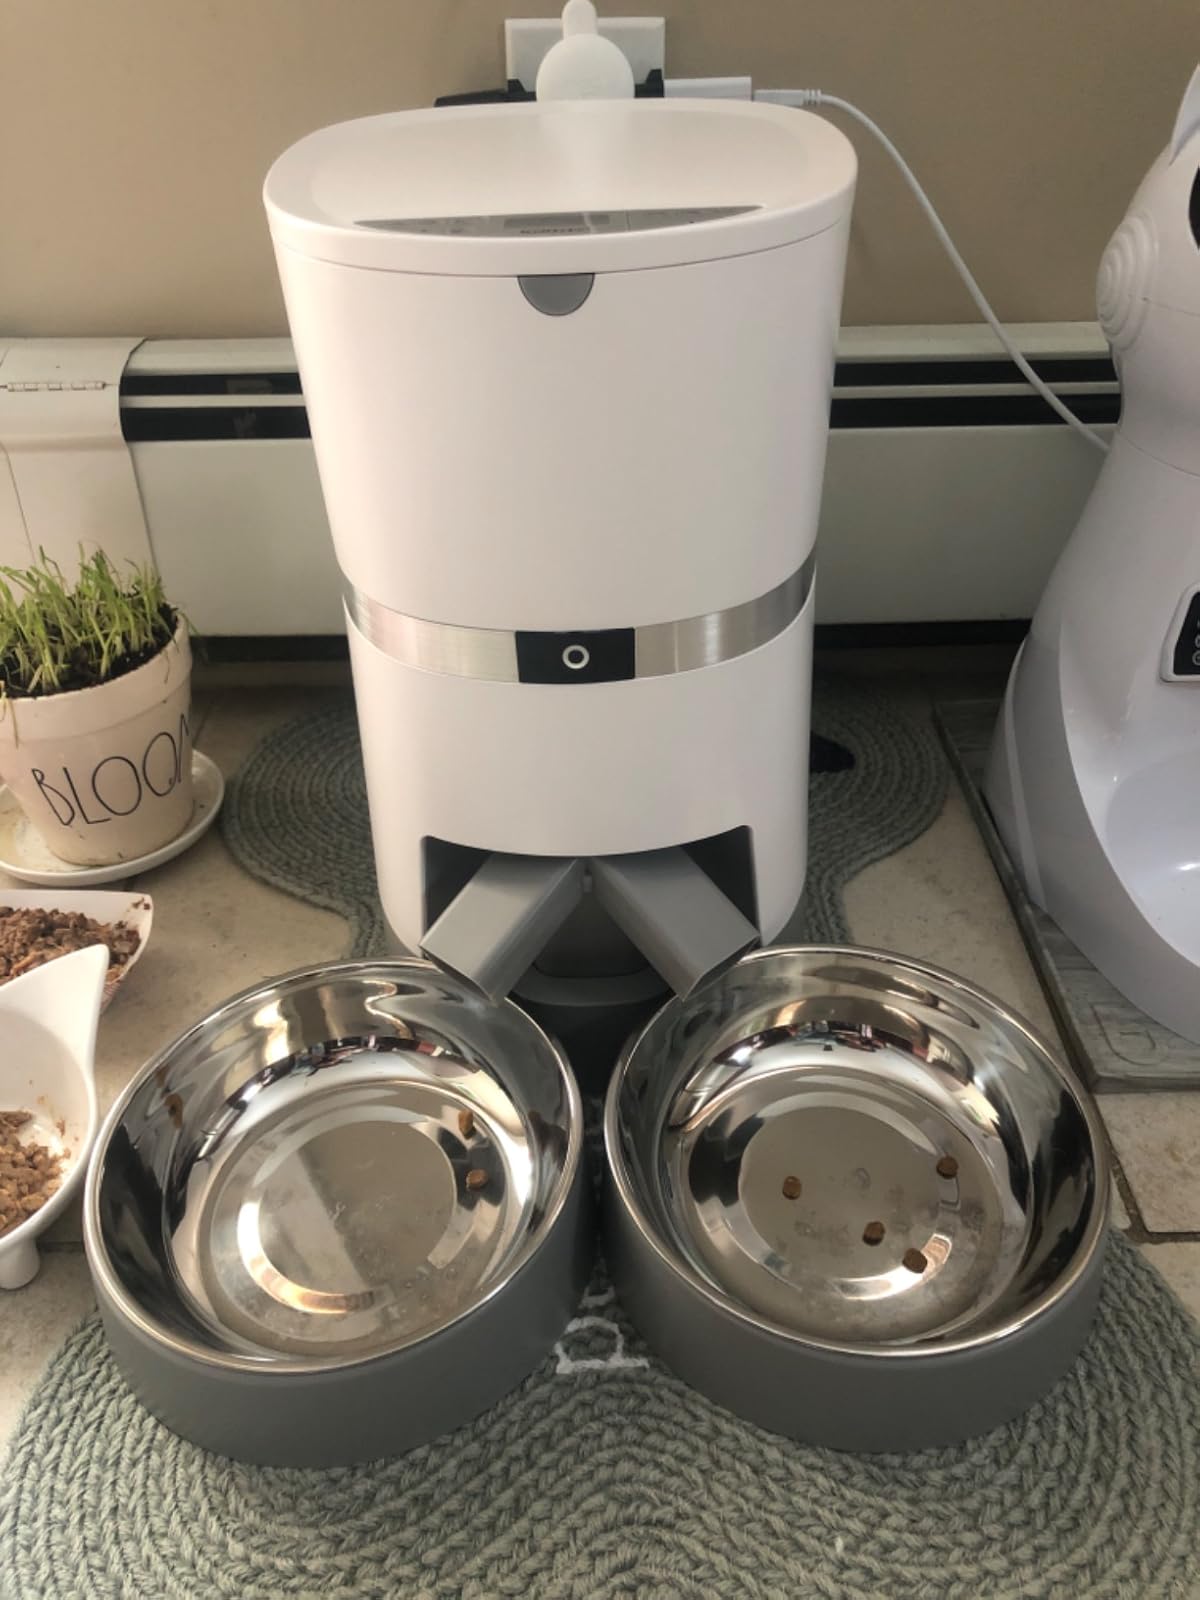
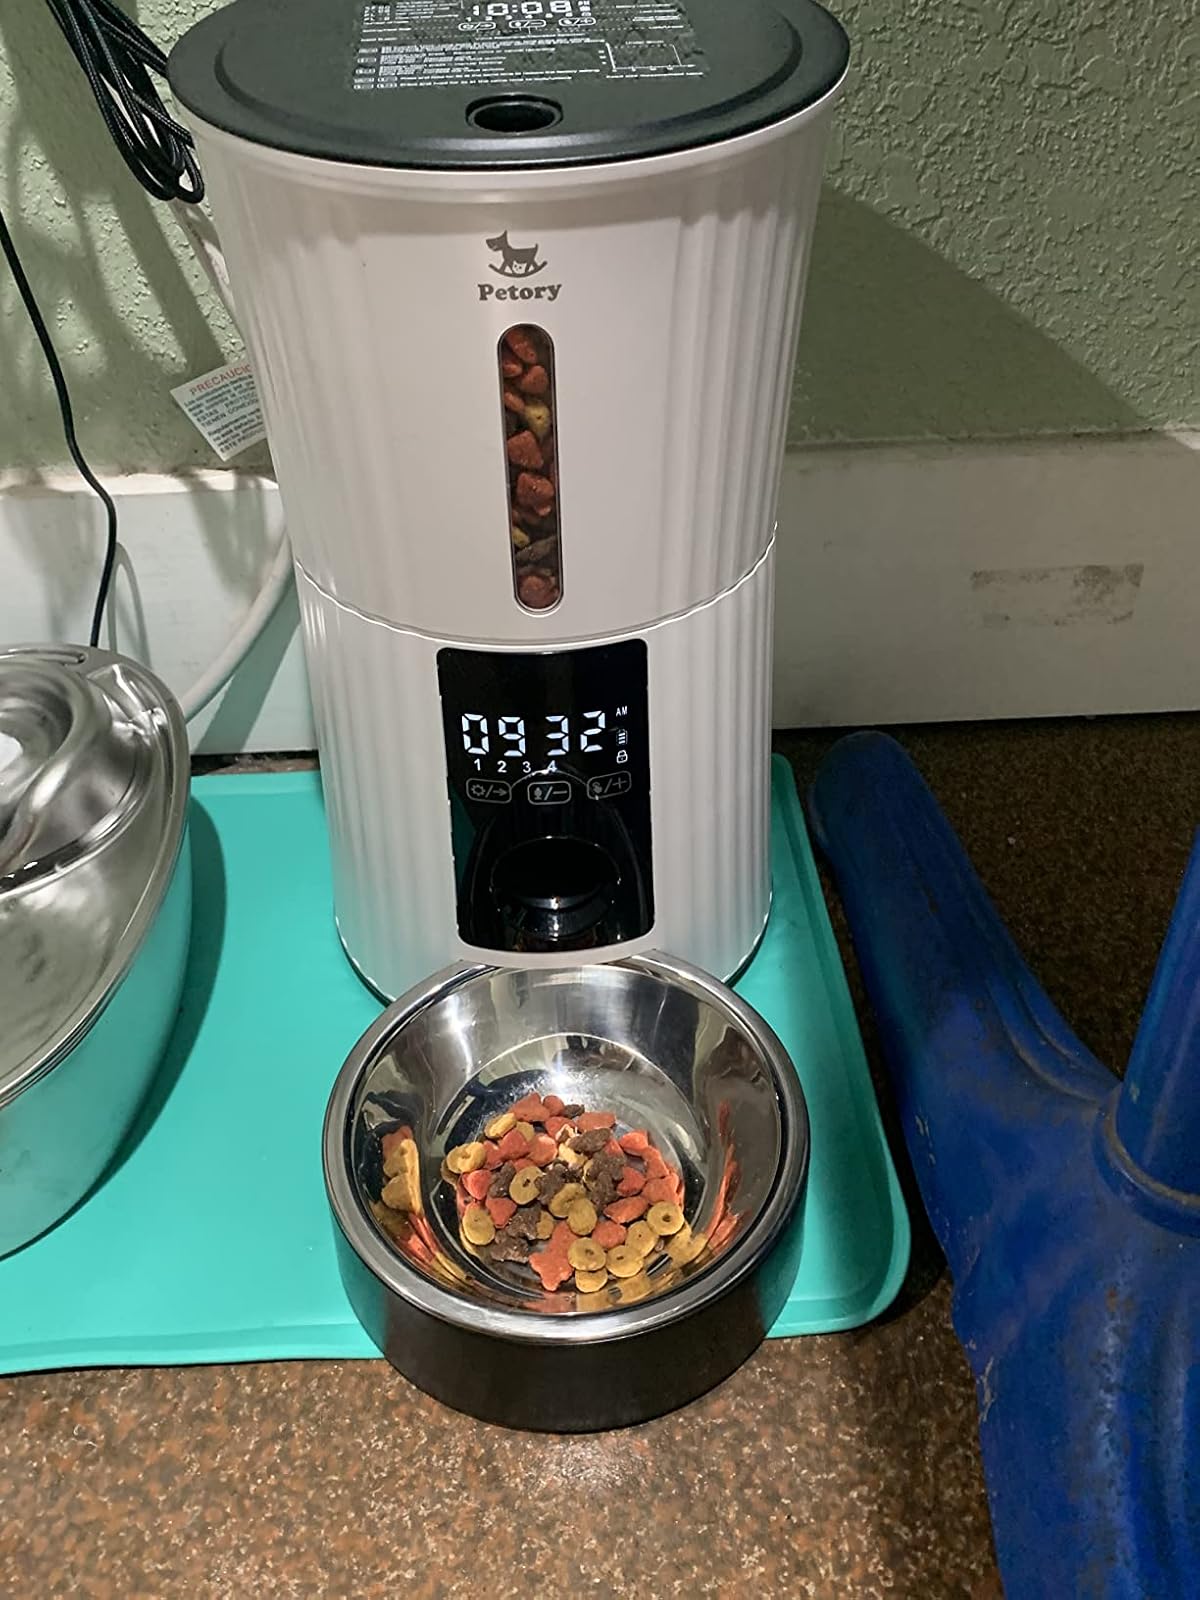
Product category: items_feeder
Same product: no